Answer in natural language. How many Paintings are visible in the scene? Choose between the following options: 1, 0, 2, 3 or 4
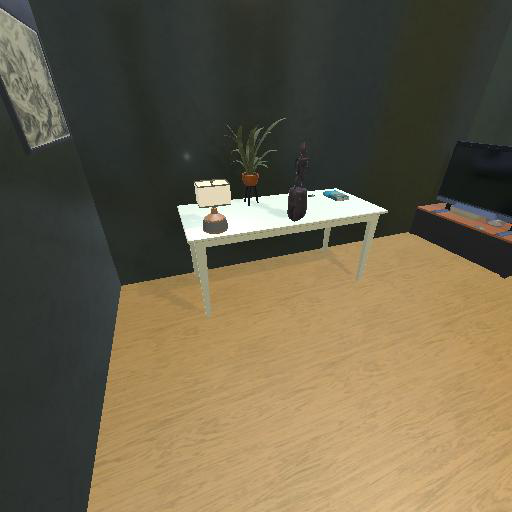
<answer>1</answer>